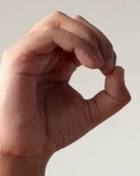
ASL sign: O